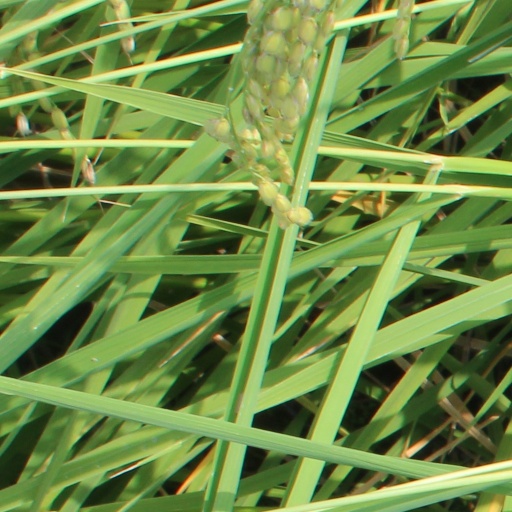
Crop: rice